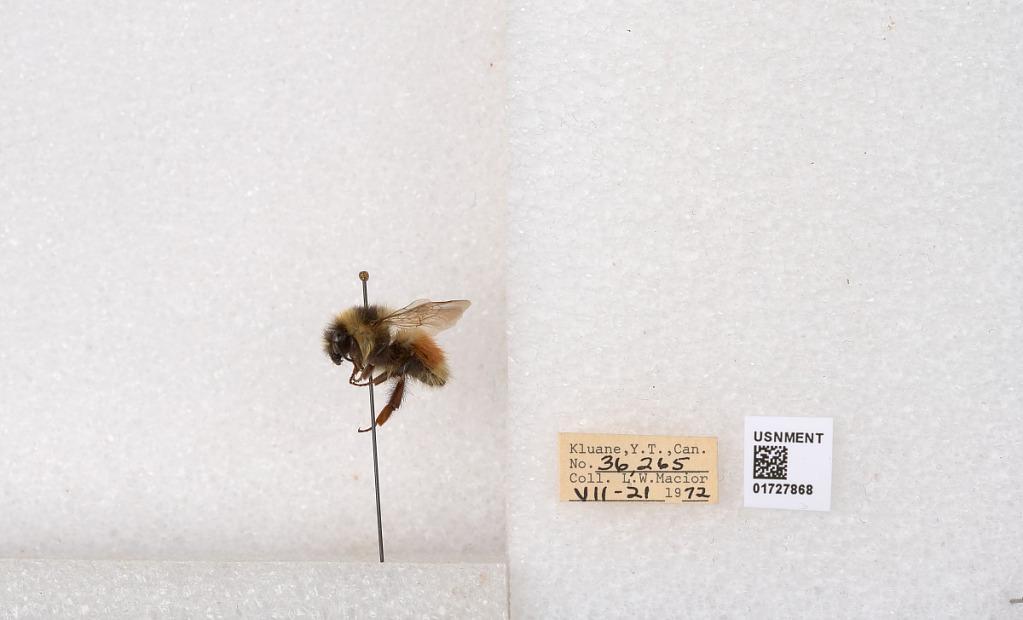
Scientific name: Bombus (Pyrobombus) sylvicola Kirby
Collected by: L. Macior
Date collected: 1972-7-21
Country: Canada
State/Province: Yukon Teritory
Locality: Kluane National Park and Reserve
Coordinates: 60.7493, -139.504